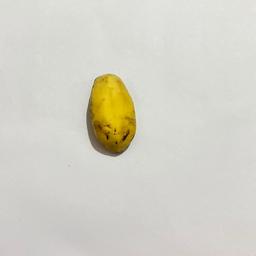
Banana variety: Sabri Kola